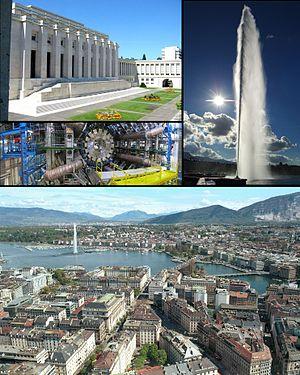
Genève est une ville suisse située à l’extrémité sud-ouest du Léman. Elle est la deuxième ville la plus peuplée de Suisse après Zurich. Elle est le chef-lieu et la commune la plus peuplée du canton de Genève. En décembre 2019, la ville comptait 205 372 habitants. Son aire métropolitaine, ou aire urbaine, forme une agglomération transfrontalière : le « Grand Genève », qui s'étend sur le canton de Vaud et les départements français de l'Ain et de la Haute-Savoie, pour une population totale en janvier 2015 de 978 790 habitants. L'agglomération genevoise stricto sensu compte 579 227 habitants dans sa partie suisse au 1ᵉʳ janvier 2016, selon l'Office fédéral de la statistique. L'emblème de la ville est son jet d'eau culminant à 140 m.